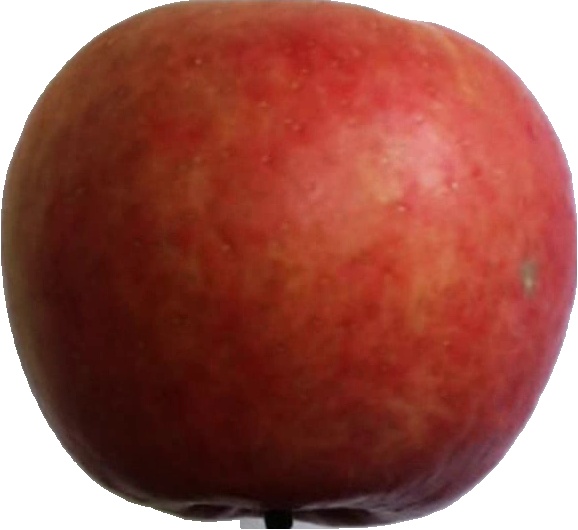
Label: apple_crimson_snow_1